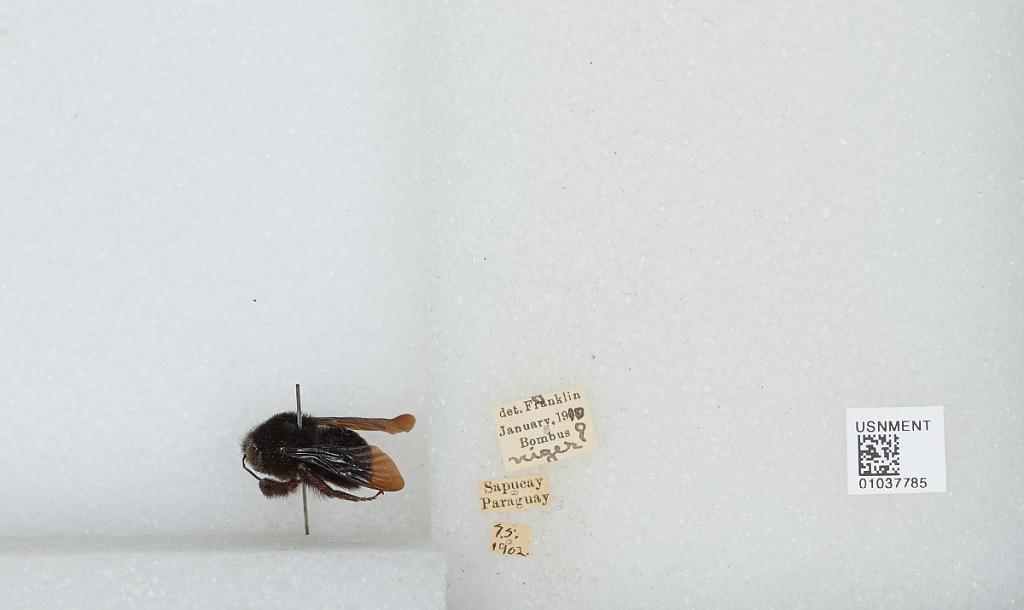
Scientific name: Bombus (Fervidobombus) morio (Swederus)
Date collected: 1902-7-5
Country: Paraguay
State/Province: Paraguarí
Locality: Sapucay
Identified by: Franklin